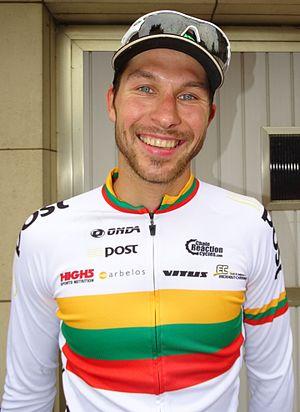
Reportage réalisé le dimanche 9 août à l'occasion de l'arrivée de la Flèche du port d'Anvers 2015 à Merksem (Anvers), Belgique.
Aidis Kruopis, né le 26 octobre 1986 à Vilnius, est un coureur cycliste lituanien, professionnel de 2011 à 2018.